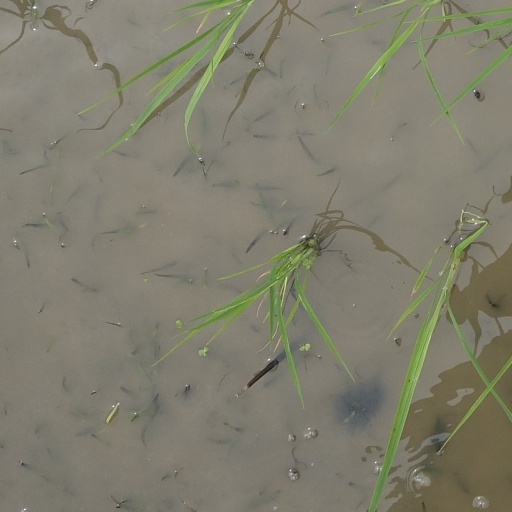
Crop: rice